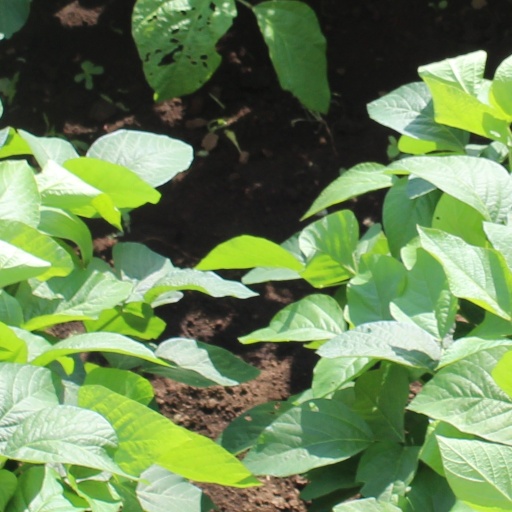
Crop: soybean